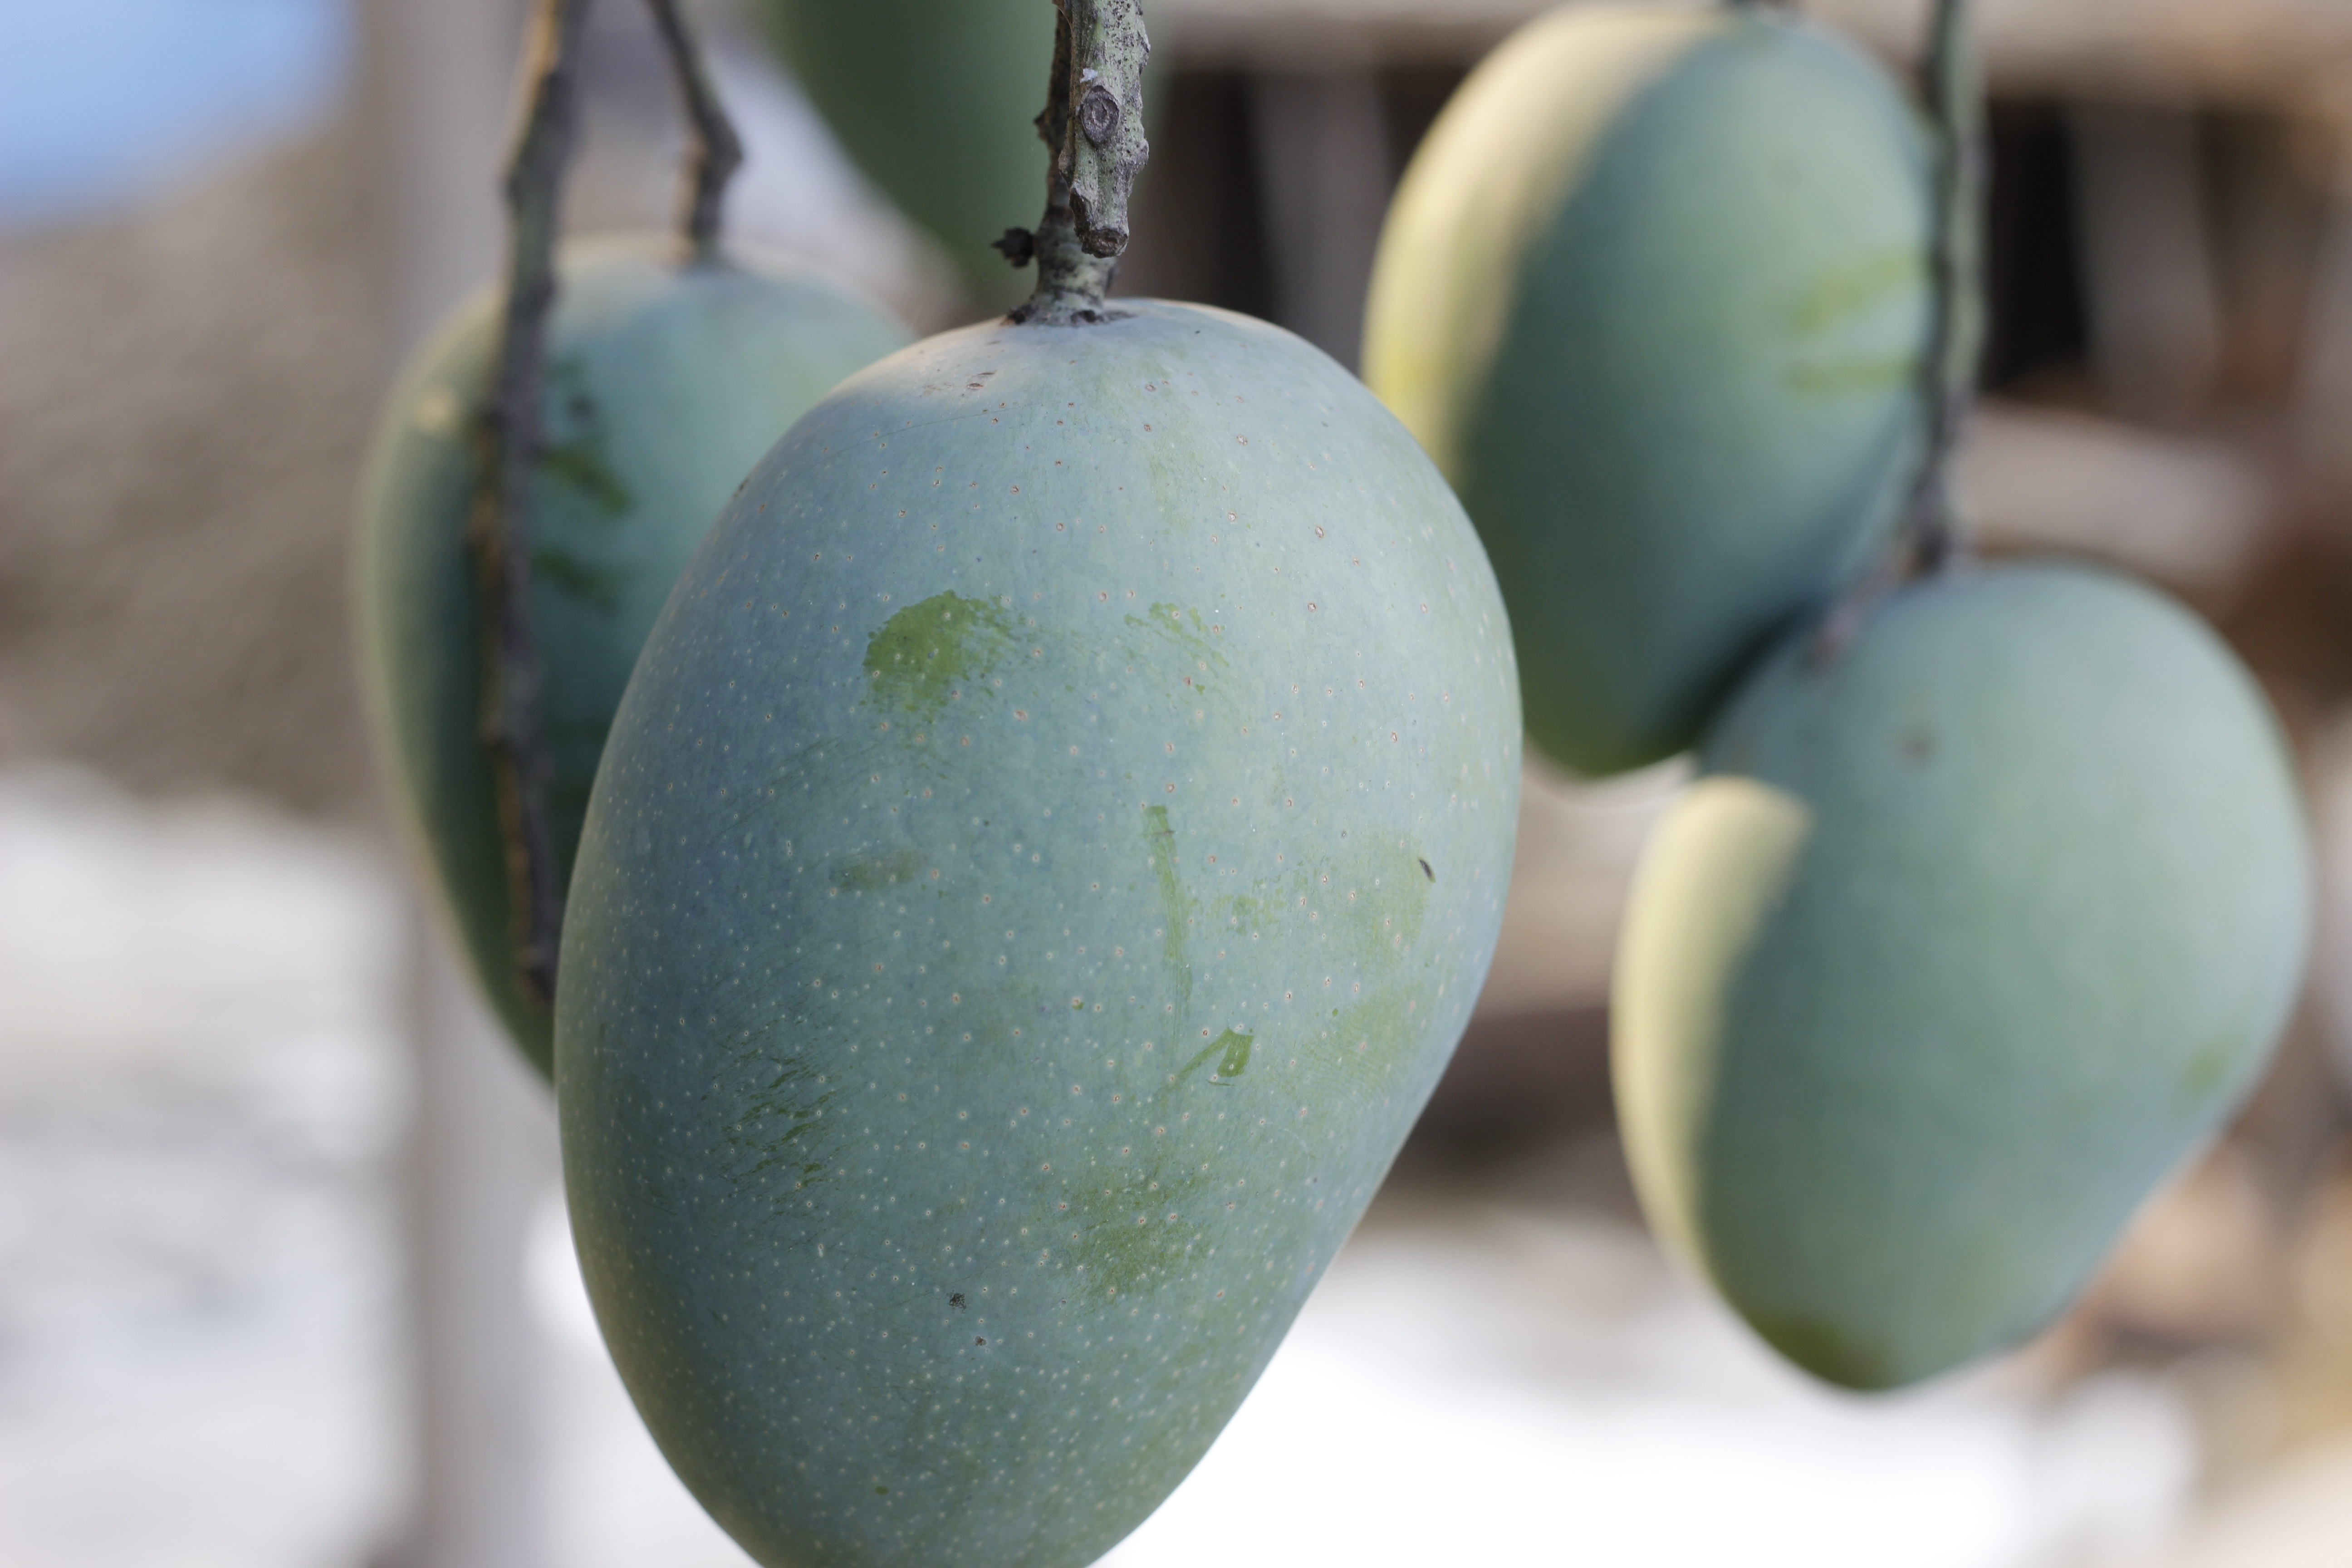
tree, nature, outdoor, branch, plant, bunch, fruit, food, green, harvest, produce, natural, fresh, asia, garden, mango, raw, edible, flowering plant, land plant